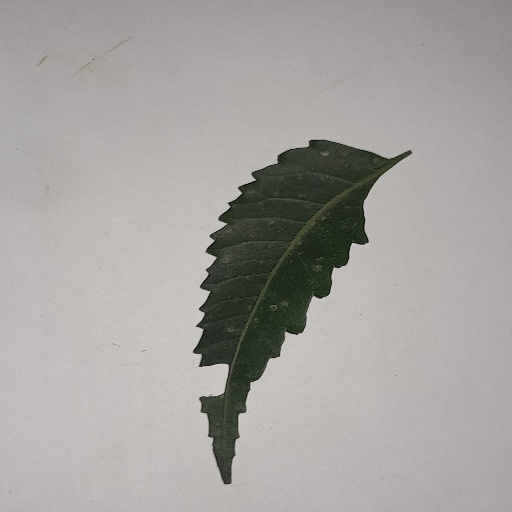
Species: Neem
Leaf condition: Powdery Mildew